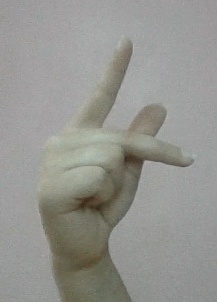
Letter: dha